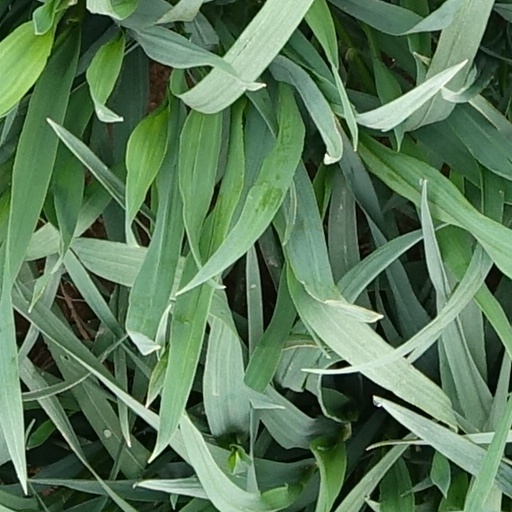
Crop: wheat